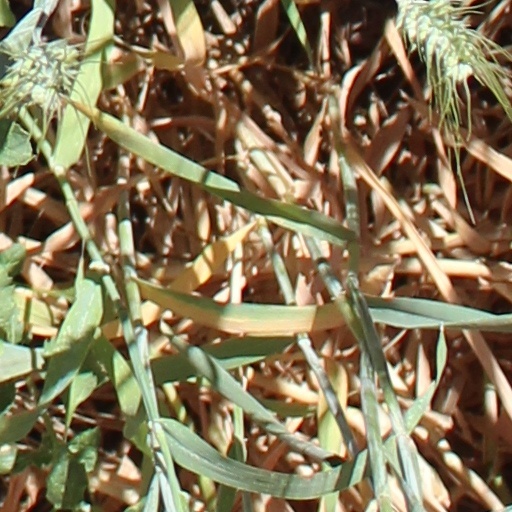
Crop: wheat